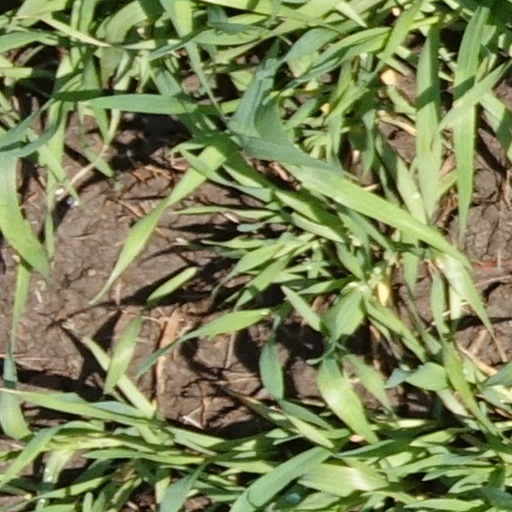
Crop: wheat